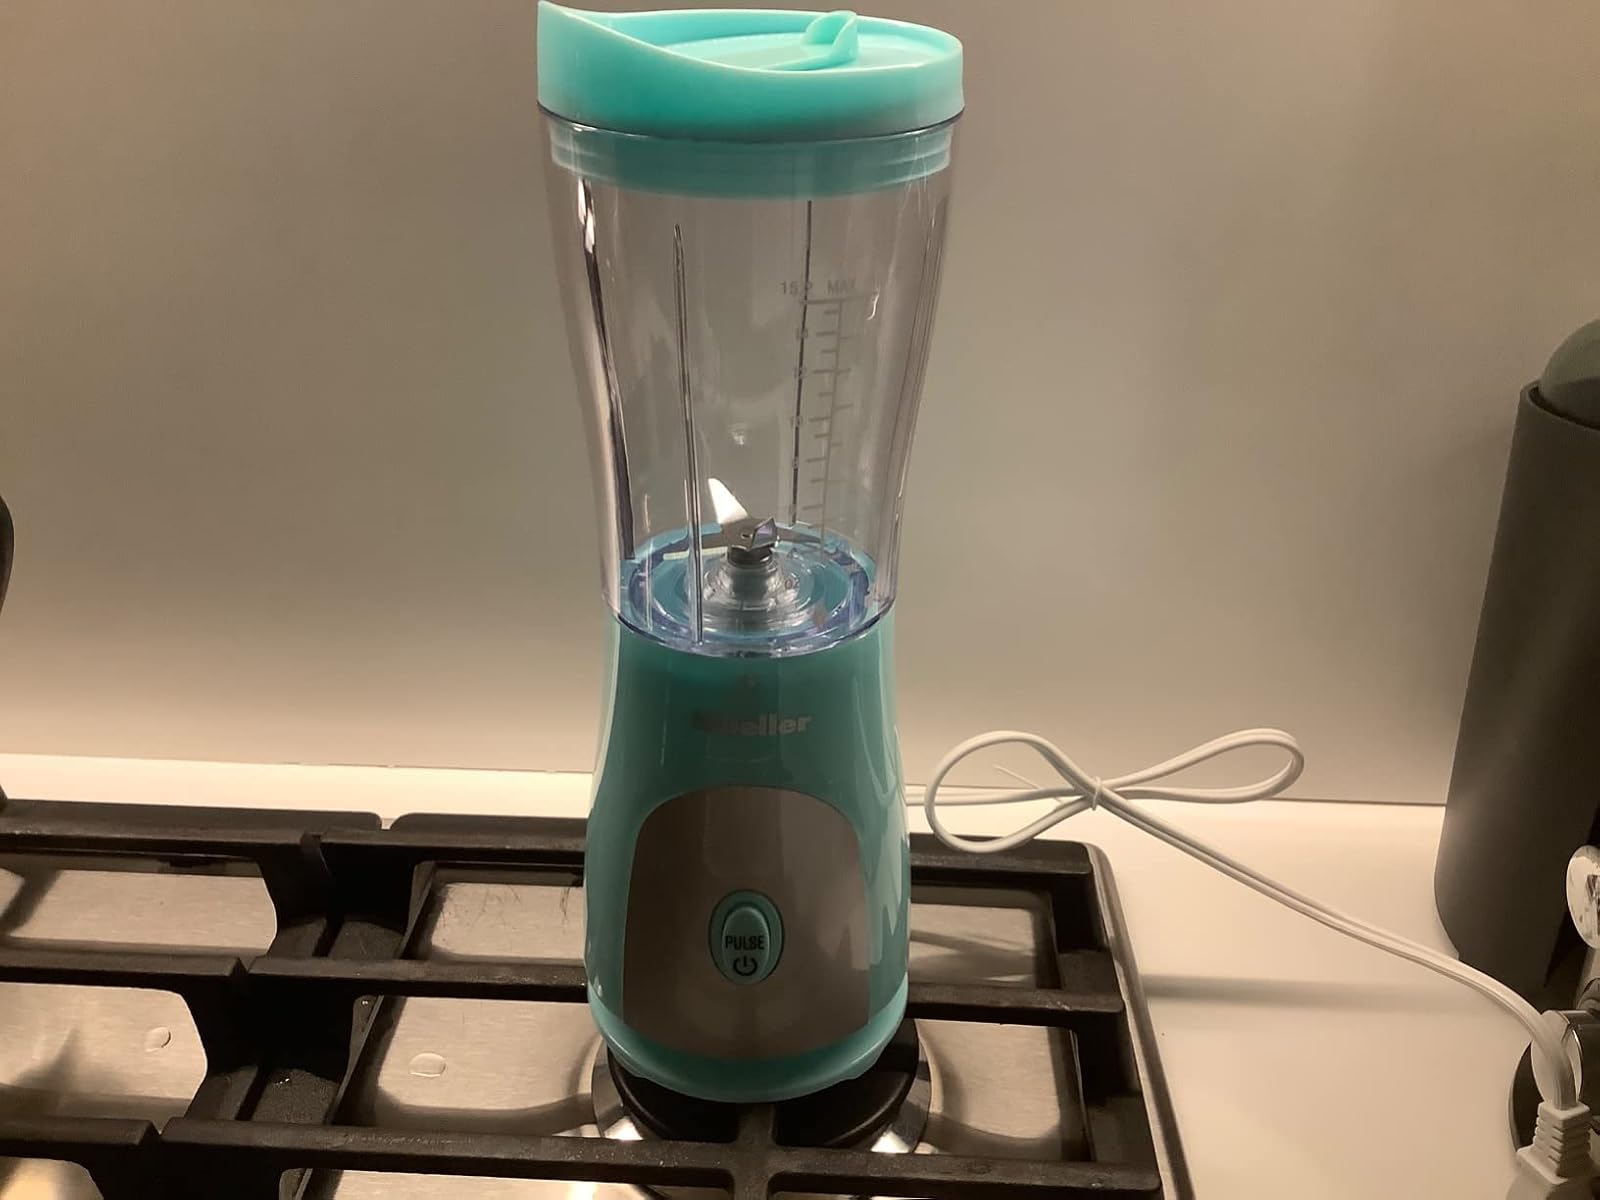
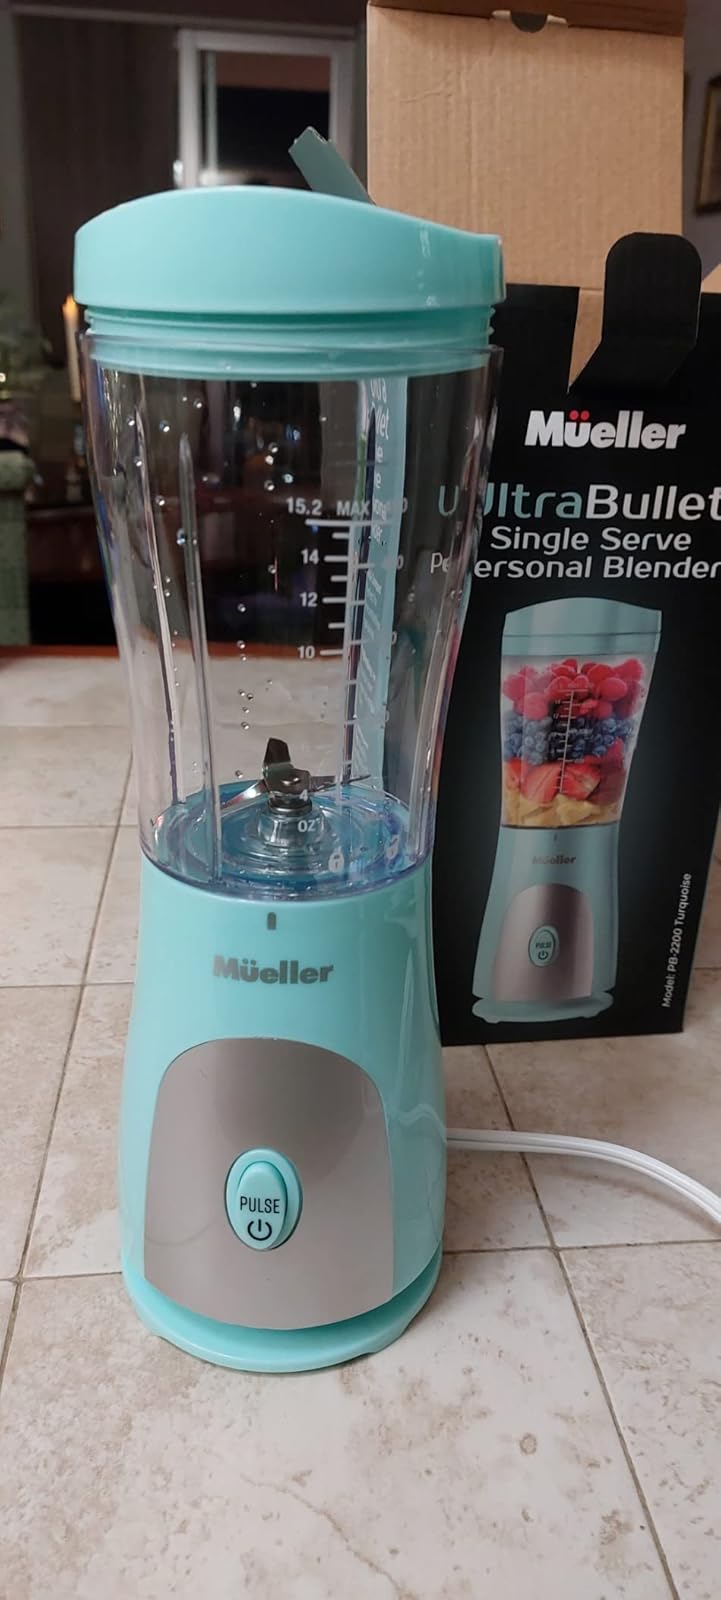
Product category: items_blender
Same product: yes